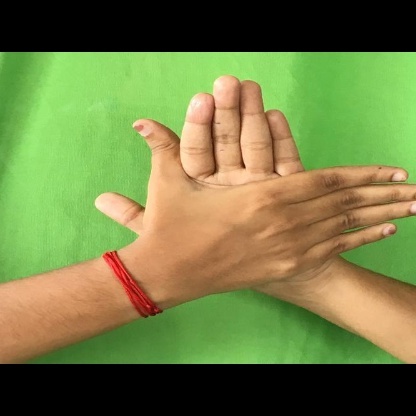
Mudra: Chakra